Buffalo Beauts

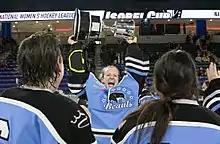
Brianne McLaughlin celebrating after winning the 2017 Isobel Cup

The Beauts held their first summer free agent camp on May 23 and 24, 2015. In July 2015, the Beauts signed free agent and 2-time Team USA Olympic goaltender Brianne McLaughlin, making her the first player to sign a contract with the franchise.